Dundas West station

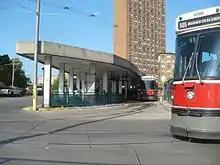
Streetcar and bus platforms

Metrolinx contracted to build a connection between Dundas West station and the nearby Bloor GO Station via a new pedestrian tunnel at the east end of the subway platforms. Customers transferring from the TTC to GO/UPX need to walk east along city streets from the only station entrance at the west end of the subway platforms. The new tunnel will shorten that distance to . The work includes: